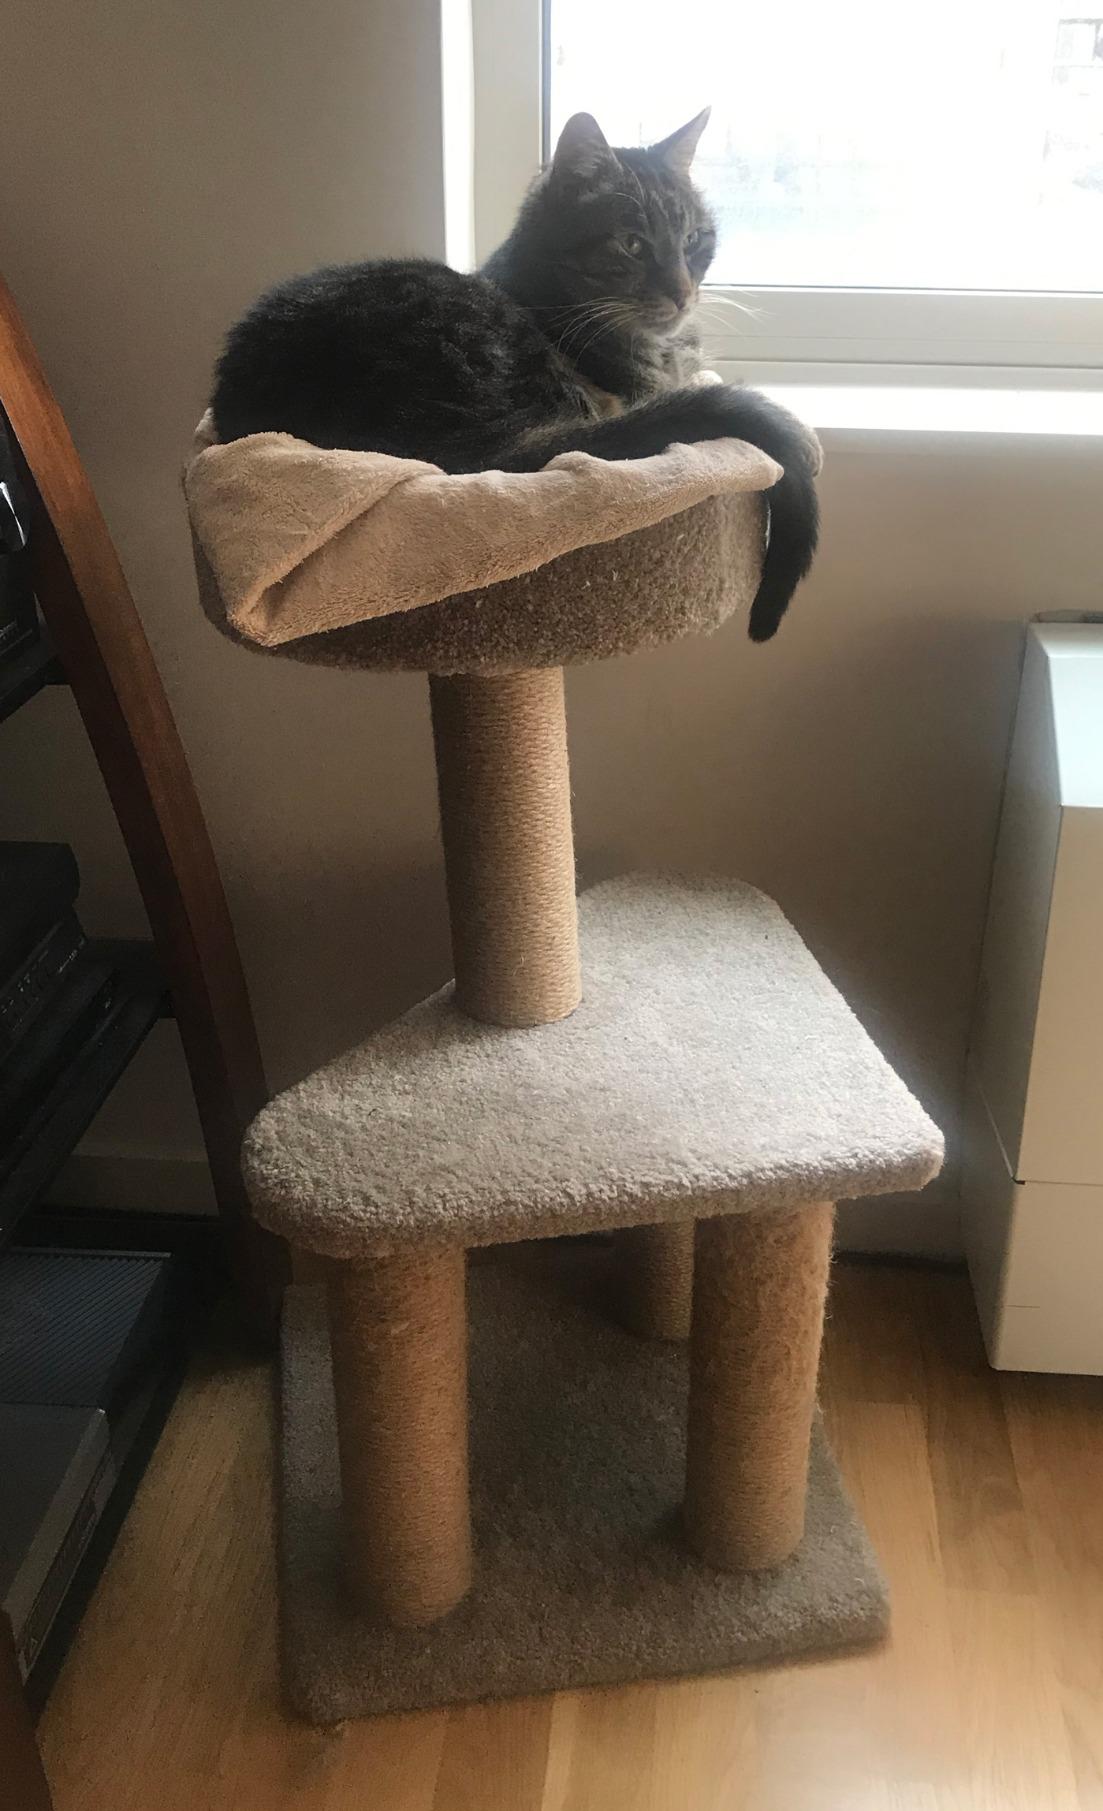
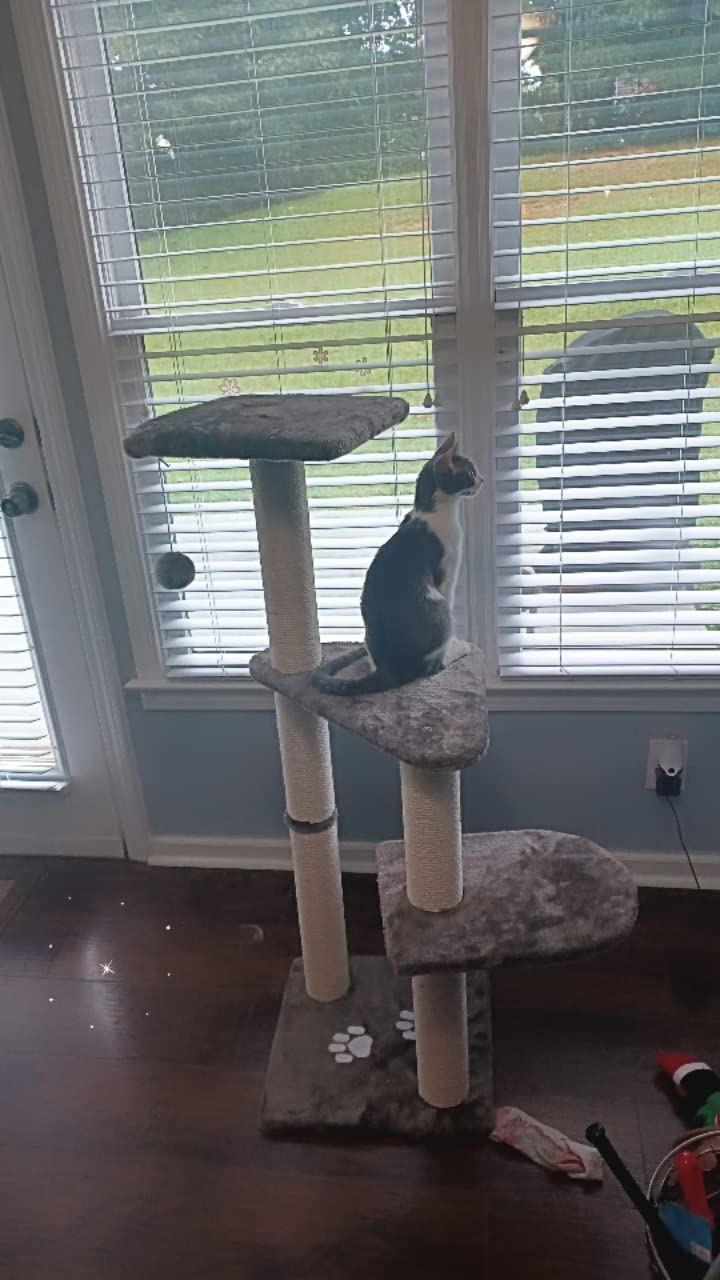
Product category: items_cat tree
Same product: no